Mangrove red snapper

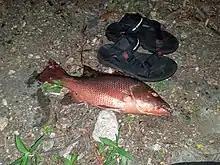
Mangrove red snapper, about 3 lb

Like many marine fish, the mangrove red snapper is a broadcast spawner. Spawning occurs during the austral spring-summer seasons in Northeastern Queensland, "[beginning] around October, peaked in December and then declined over summer from January through March."["sic"]; conversely, it occurs during boreal autumn in Thailand from late September to November. Both of these periods coincide with high rainfall and decreasing water temperature, which may result in nutrients being flushed into inshore waters from alluvial runoff. Due to the continuing presence of juveniles in March and April, Thai mangrove jacks may continue spawning during the boreal springtime. Mangrove jacks in Palau were observed to form spawning aggregations in reef lagoons and outer reef slopes. Spawning is influenced by the lunar cycles - akin to a number of other lutjanids - peaking between days 14 and 18 of the lunar month, or around the full moon; this appears to be a method to give the subsequent eggs and larvae the most advantageous tides for survival.